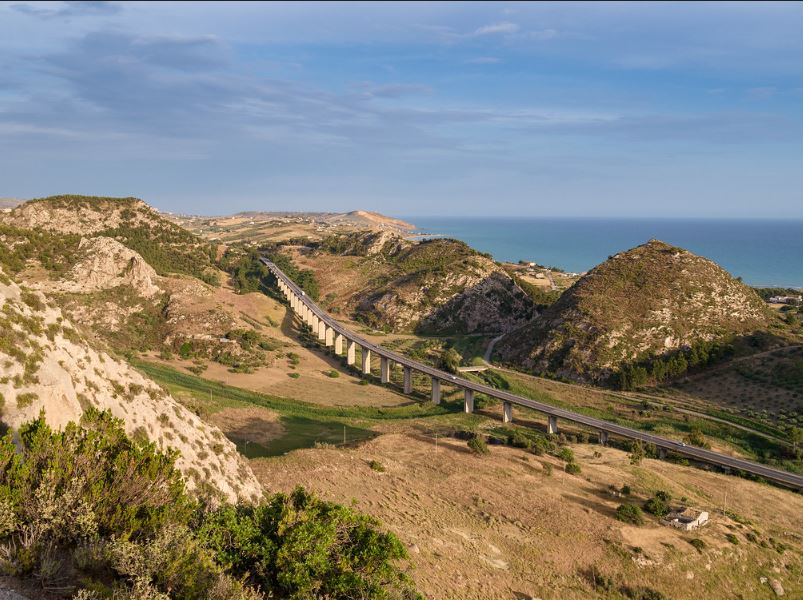
Fire: no
Smoke: no